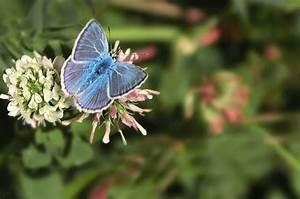
butterfly